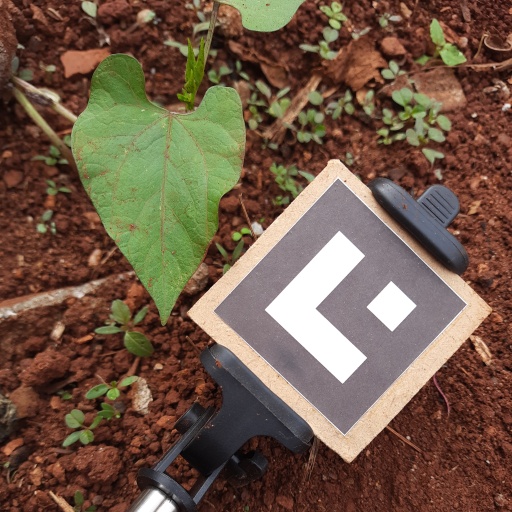
Observations: wavy surface, no eating holes, with soild dust, under shade